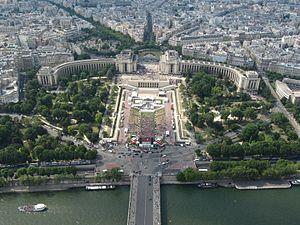
Organisée la première fois en 1992, le Tour Auto est une compétition de voitures historiques créée par l'organisateur d'événementiels automobiles Peter Auto dont le départ est donné à Paris, des Jardins du Trocadéro à l'origine puis du Grand Palais depuis 2012. Cette course annuelle, qui réunit 200 à 240 équipages, traverse la France en cinq jours et elle est ponctuée d'épreuves chronométrées sur circuit et de spéciales sur des portions de route fermées.